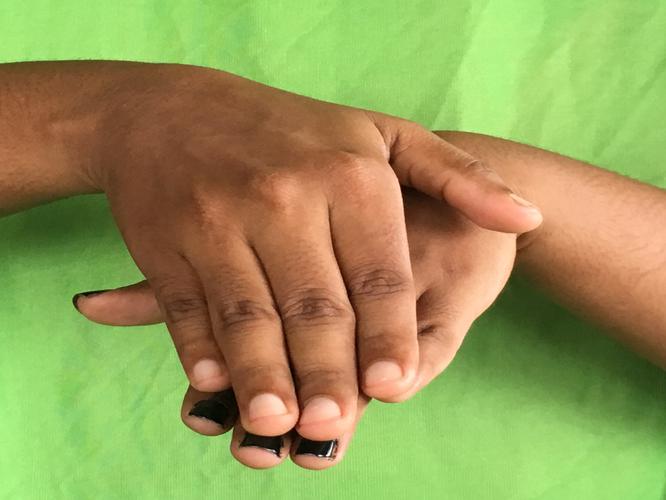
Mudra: Matsya
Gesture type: double_hand